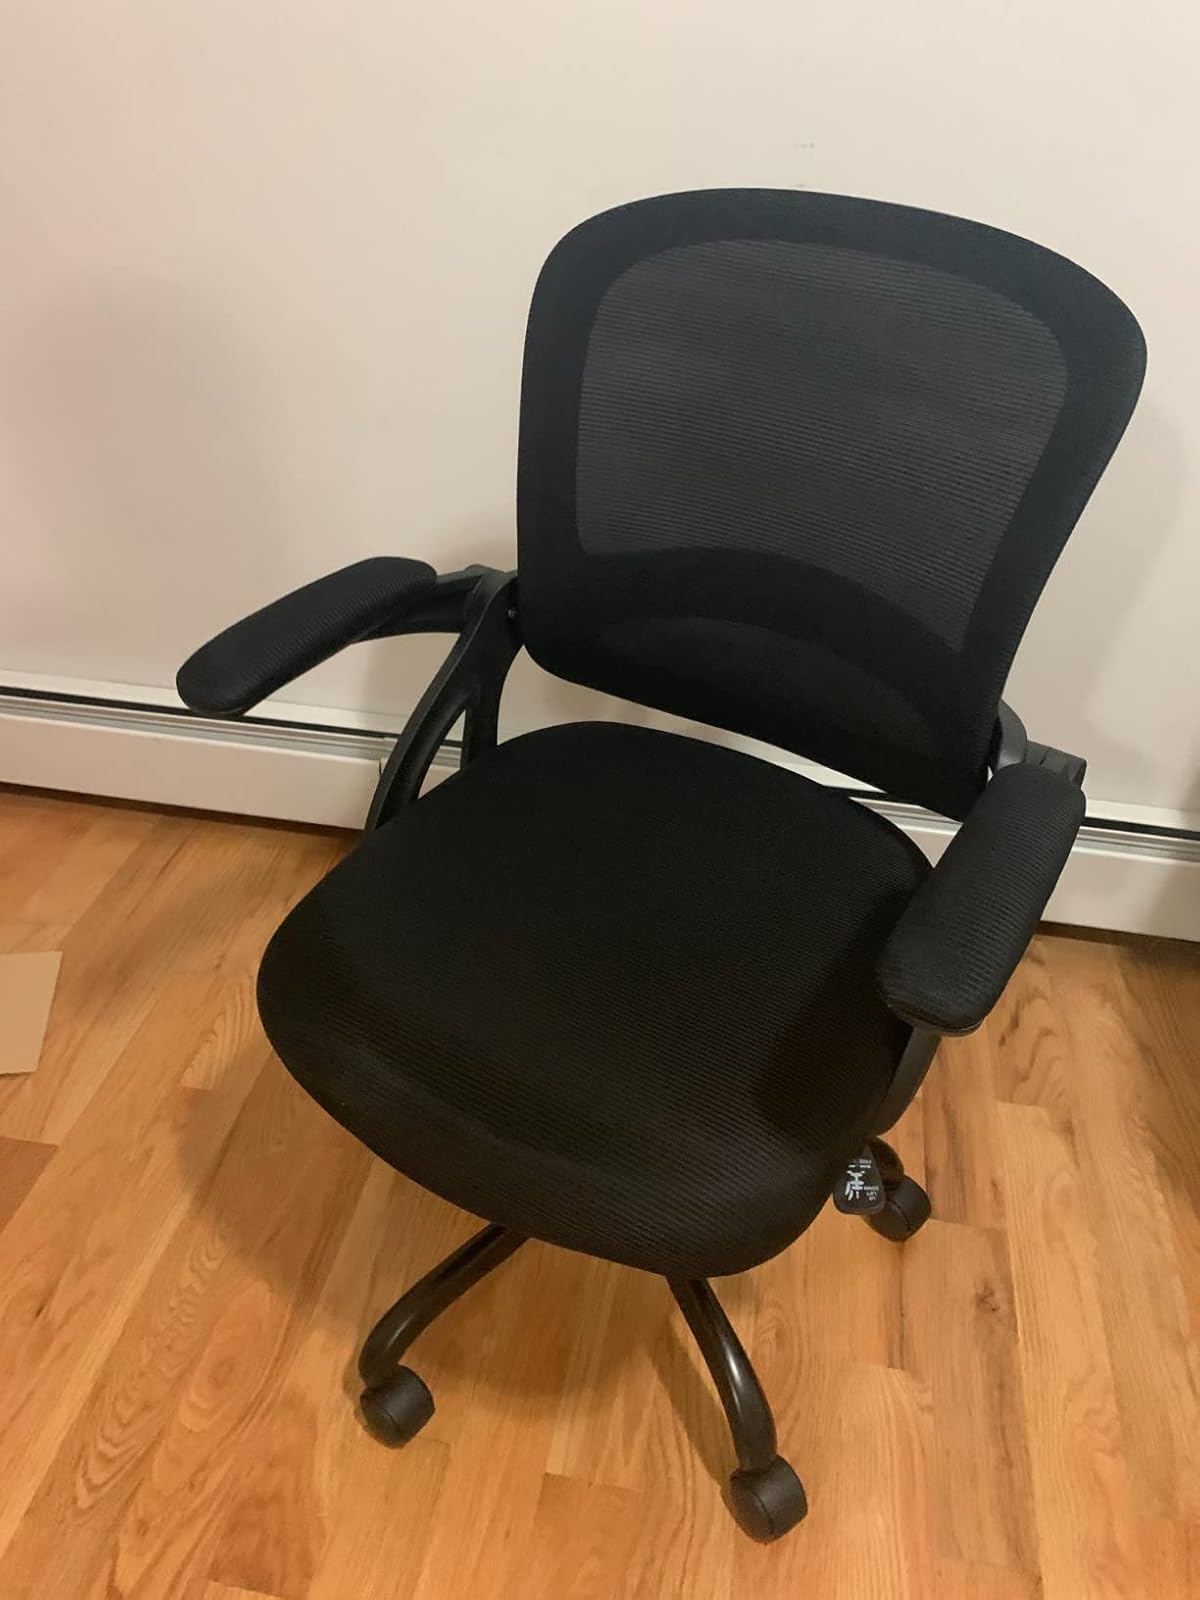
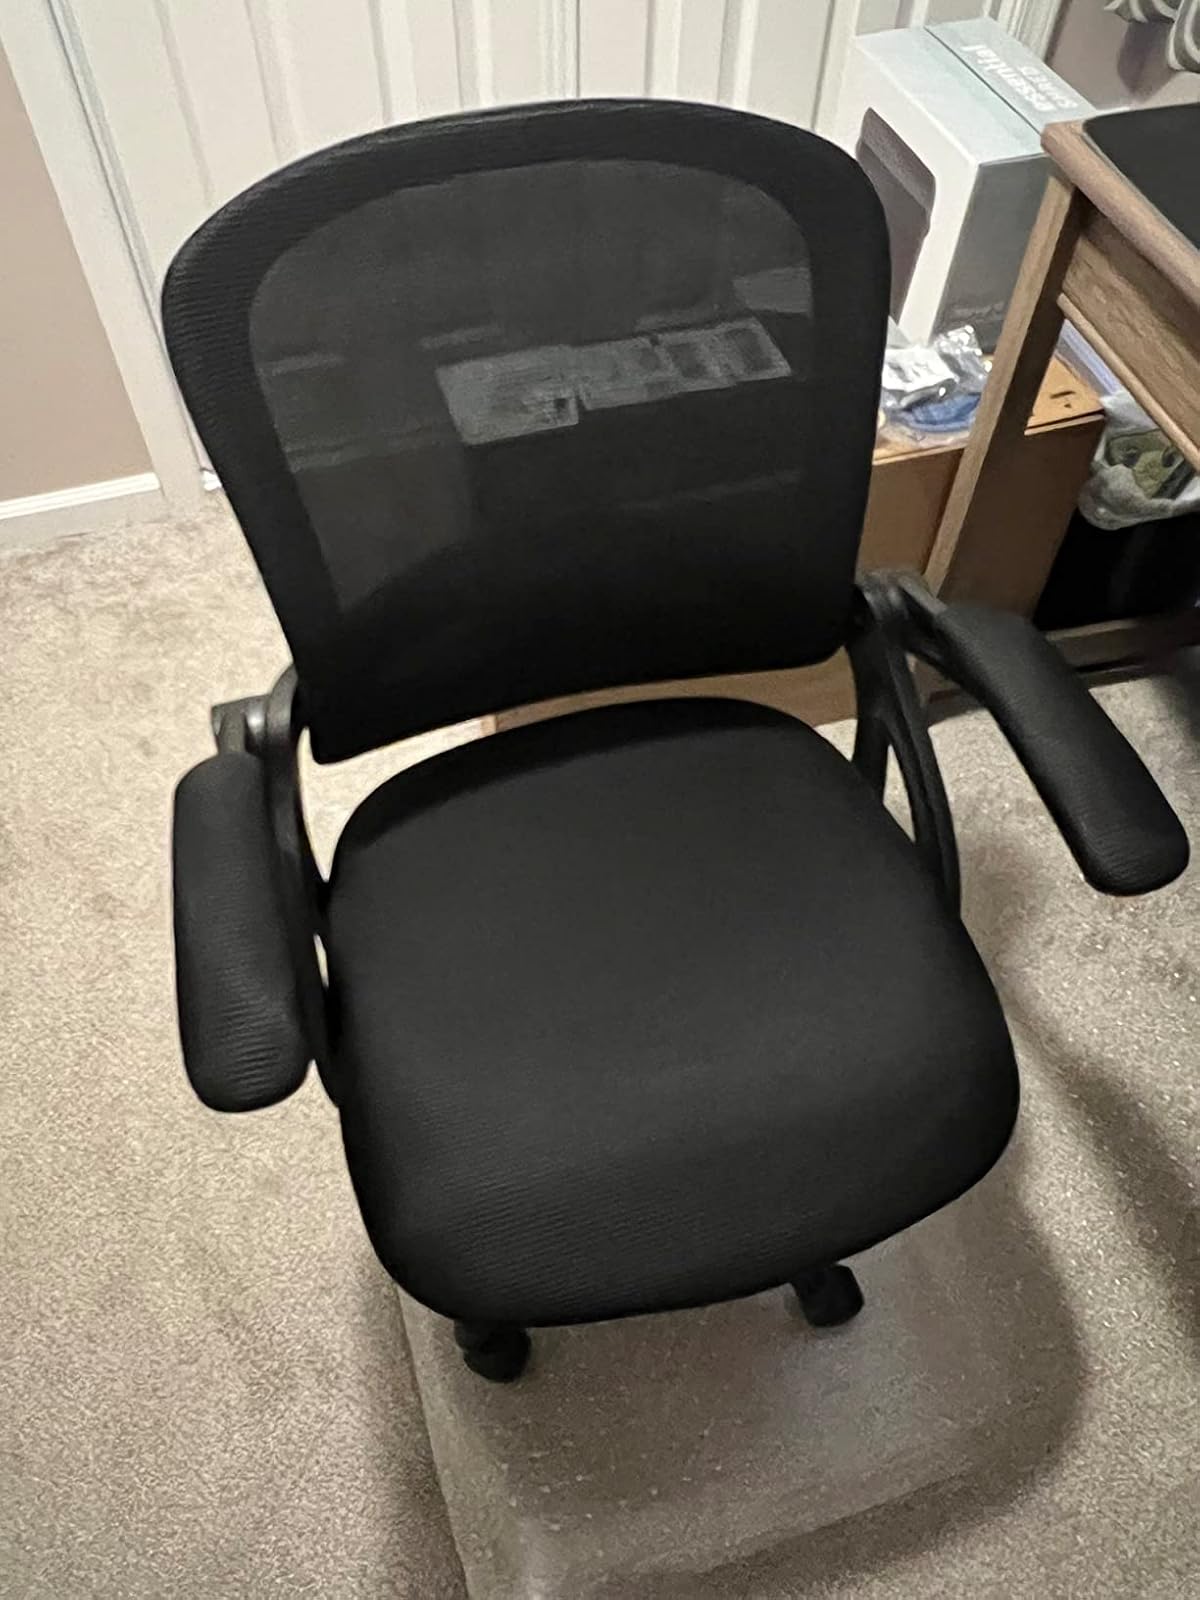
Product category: items_chair
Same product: yes